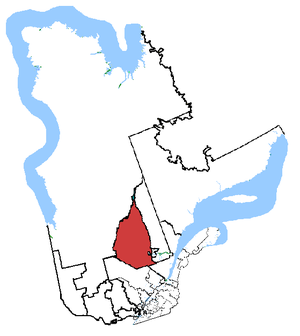
Roberval—Lac-Saint-Jean est une ancienne circonscription électorale fédérale au Québec. Le dernier député avant la disparition de la circonscription a été Denis Lebel du Parti conservateur du Canada. Nouveau député: PLC qui l'emporte!